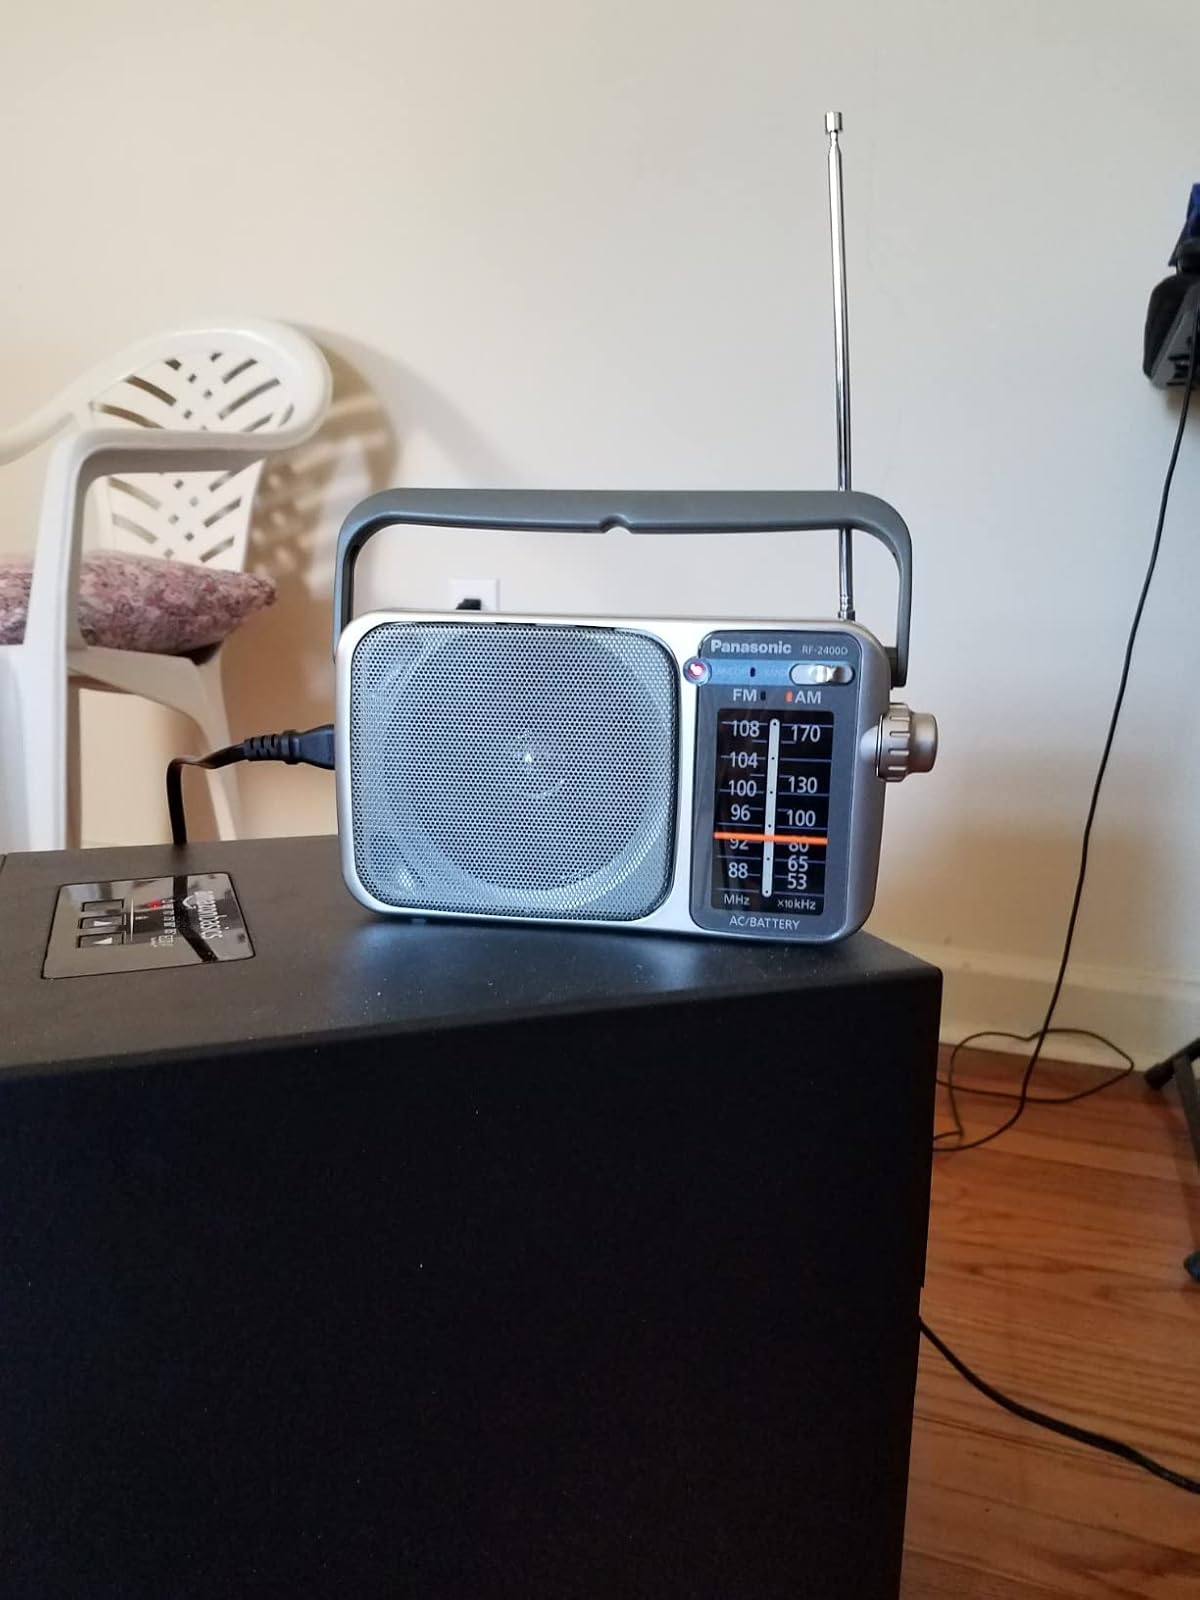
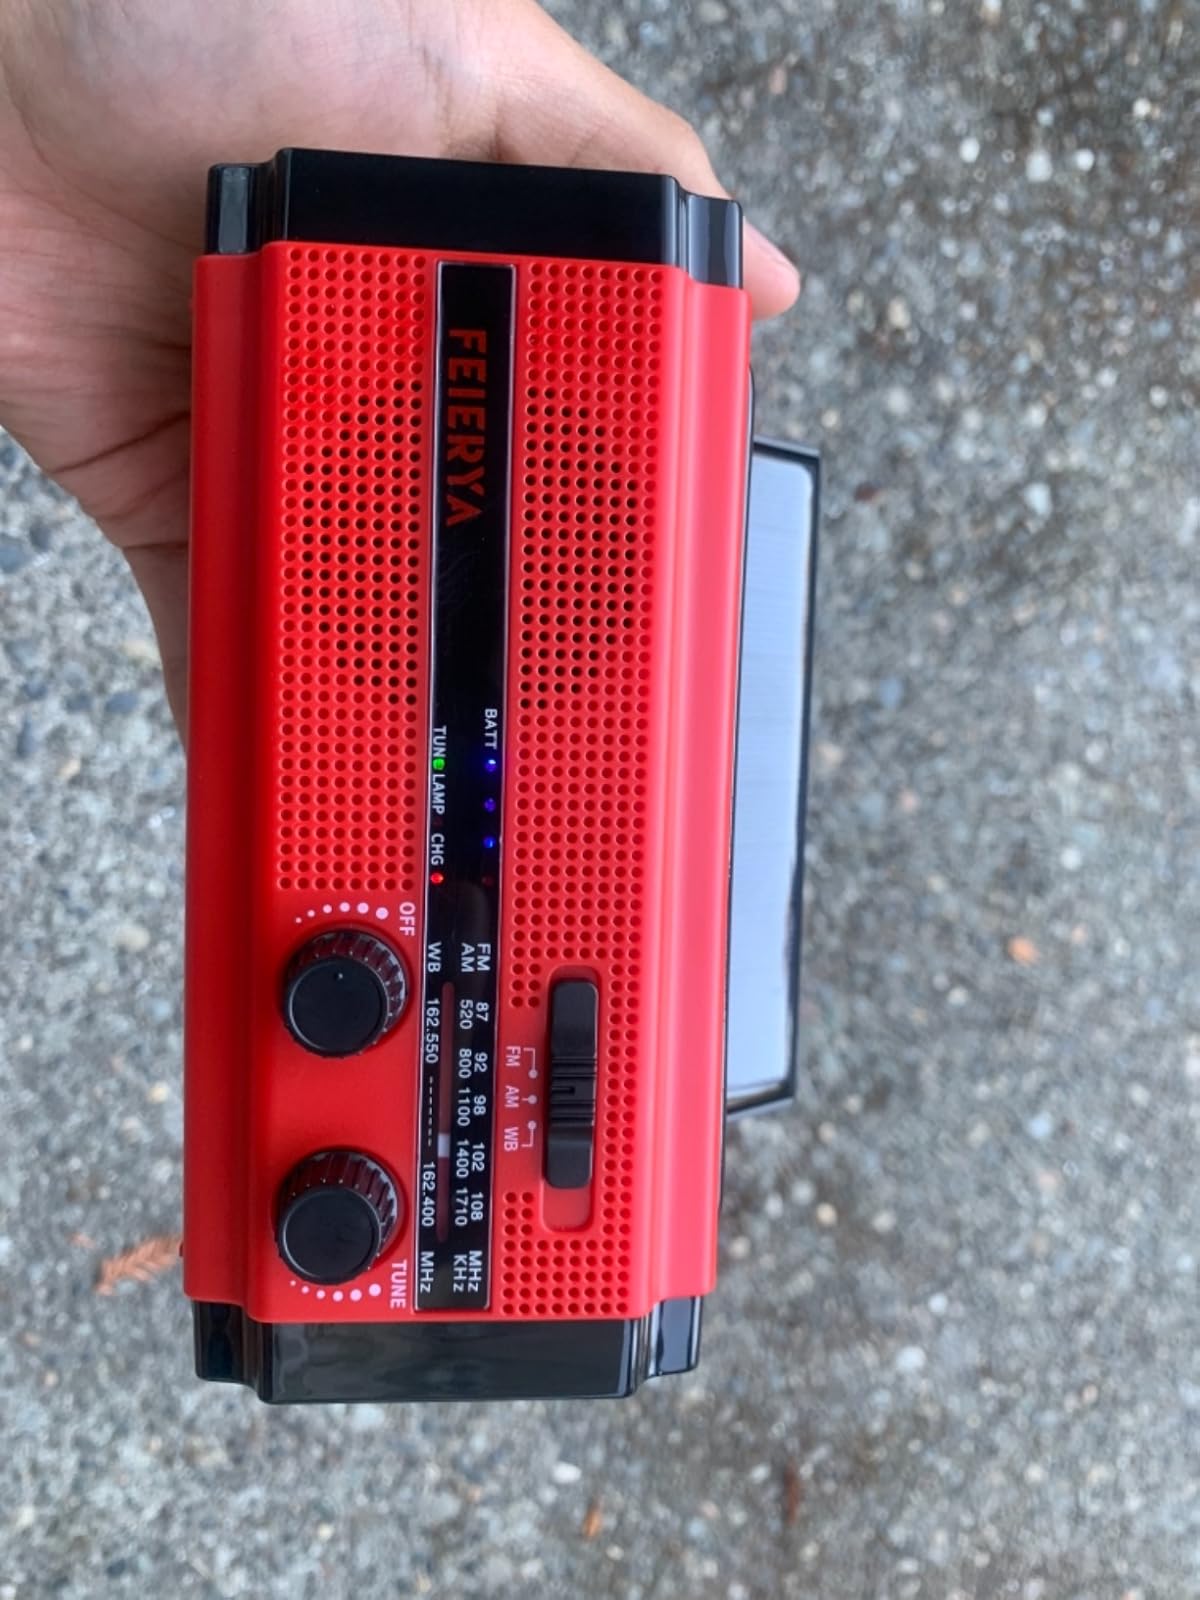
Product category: radio
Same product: no